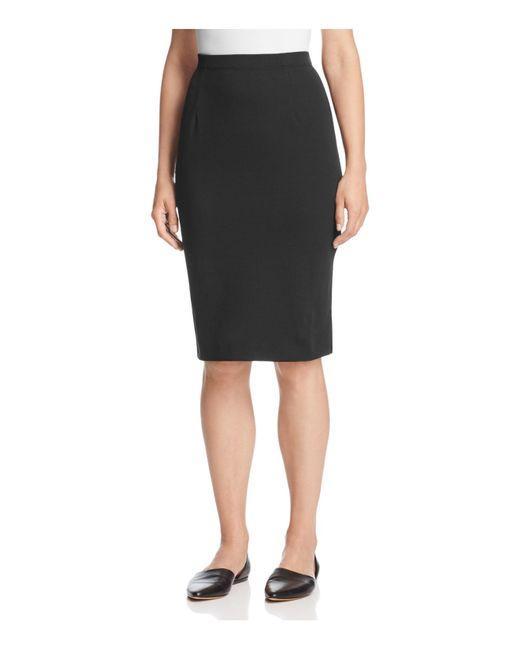
Schwarzer schlichter einfacher Bleistiftrock für Bürokleidung